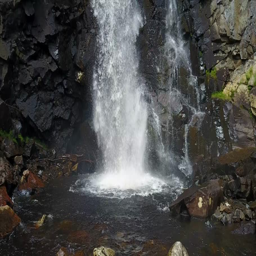
aerial footage of a waterfall zooming out in motion